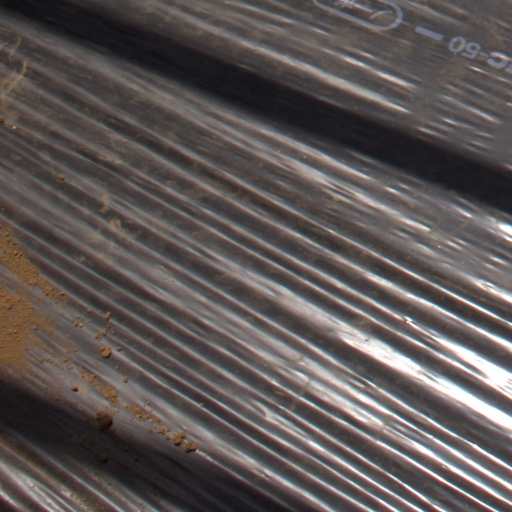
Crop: Jerusalem artichoke